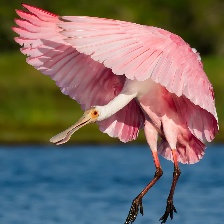
Species: ROSEATE SPOONBILL
Scientific name: PLATALEA AJAJA
ImageNet parent category: spoonbill